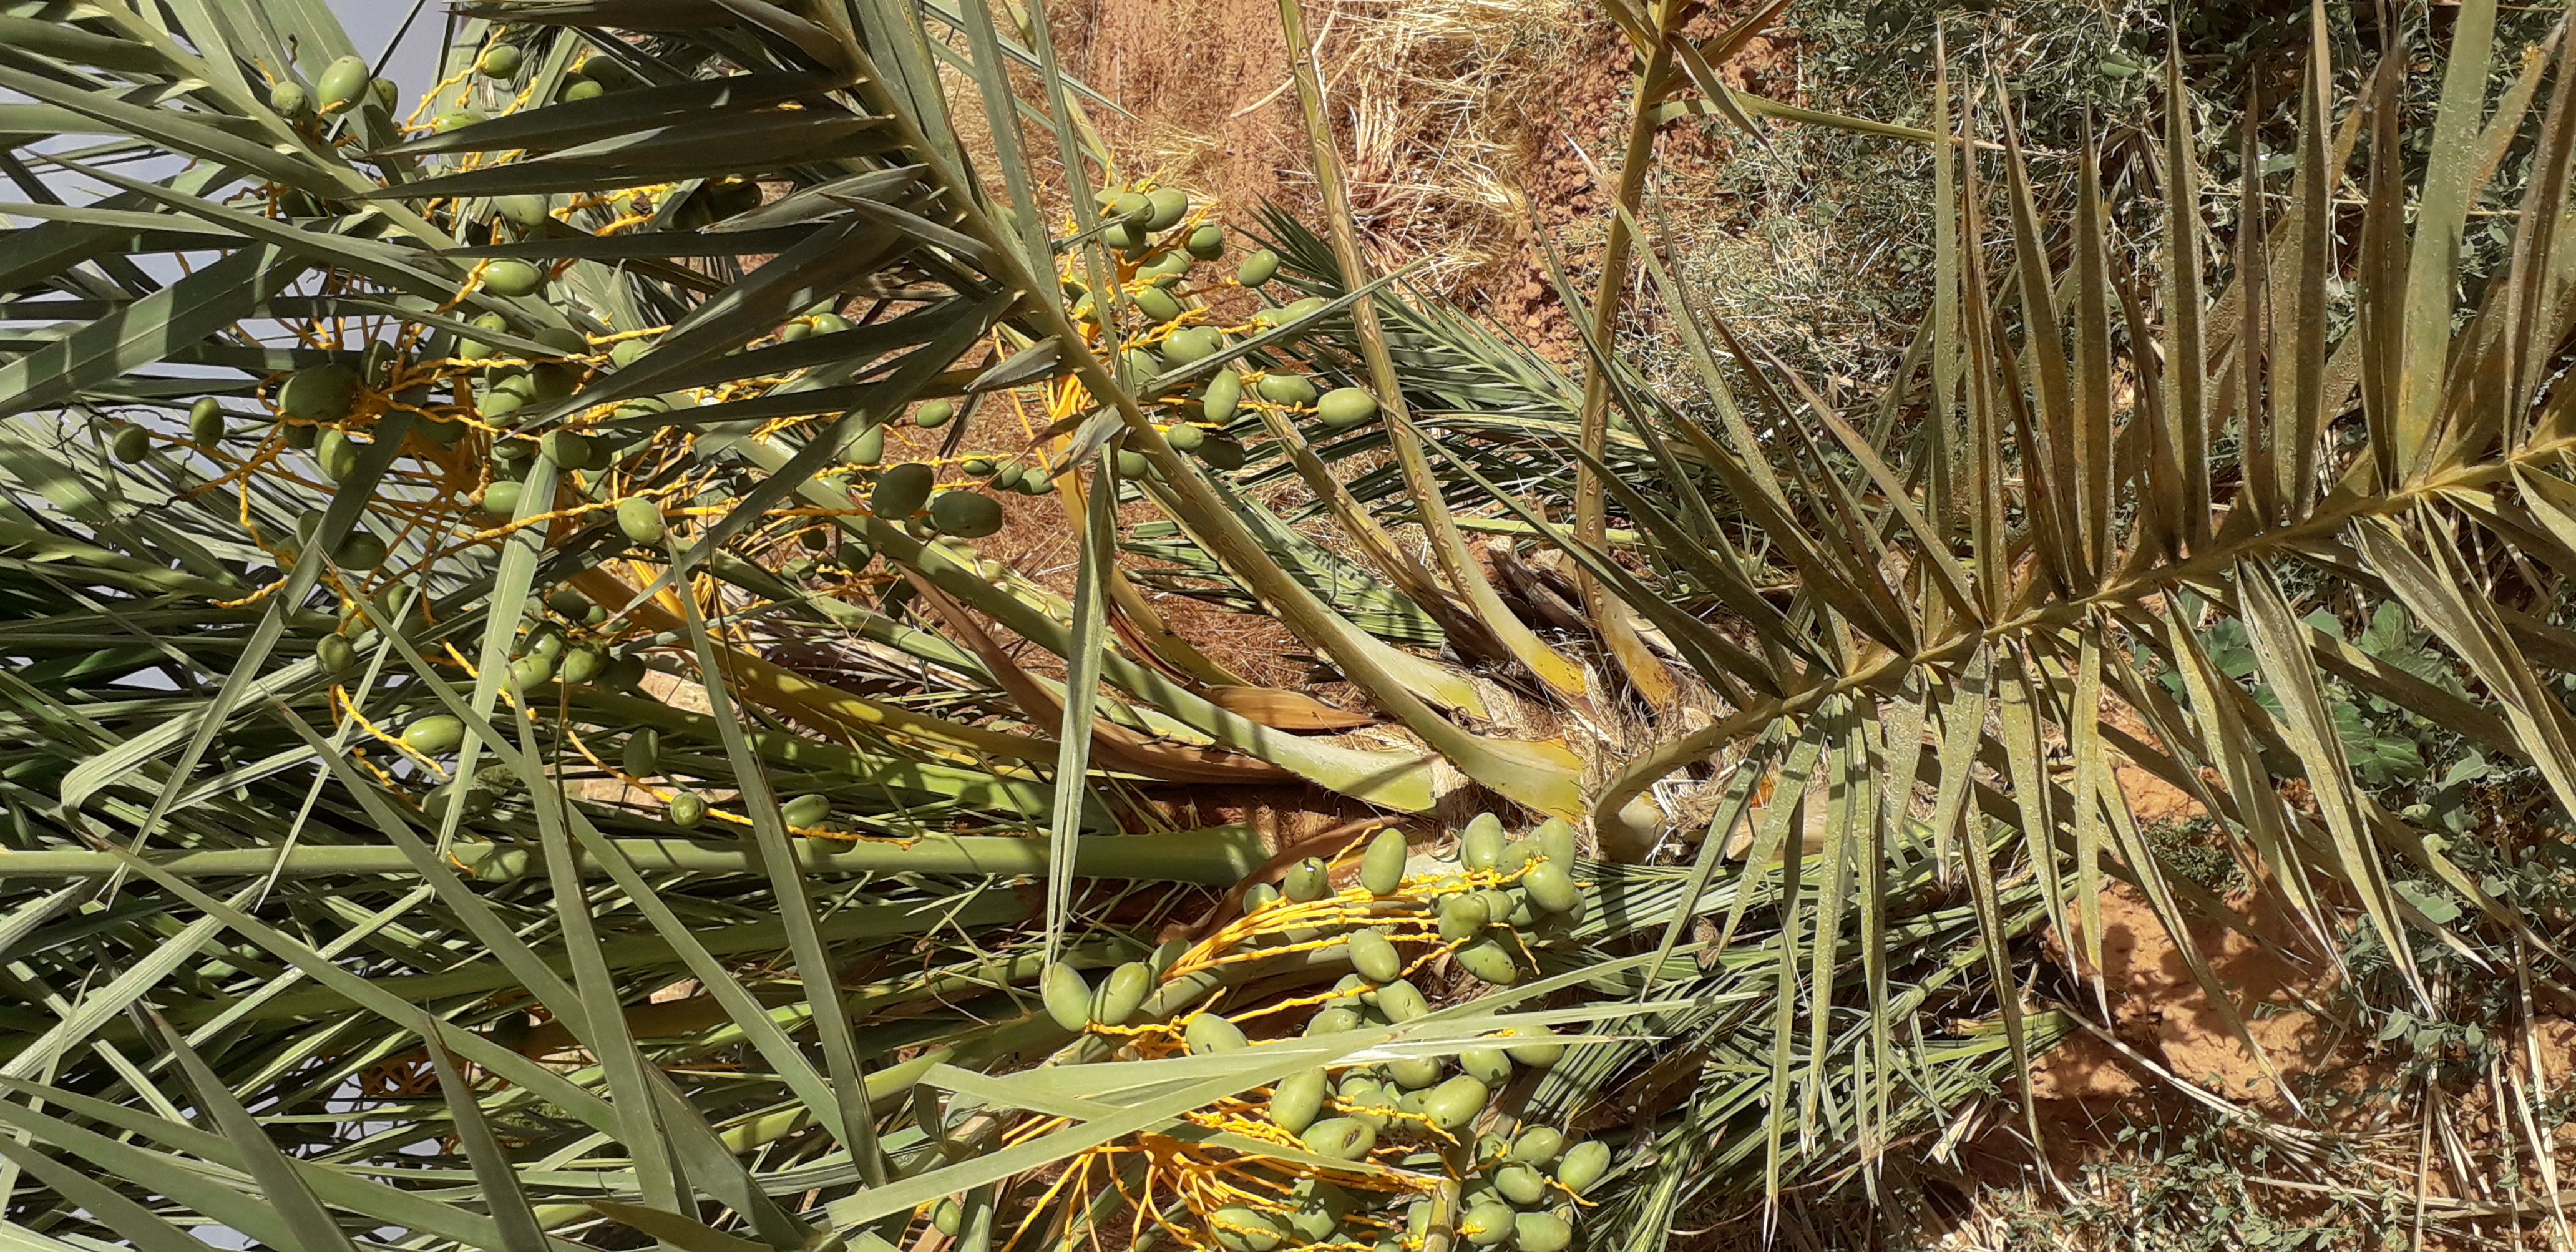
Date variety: Boumajhoul